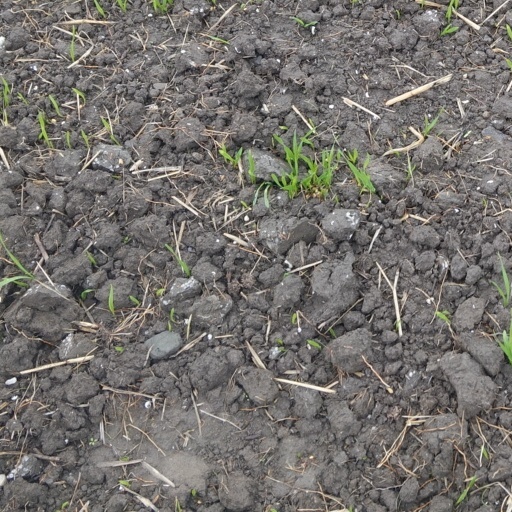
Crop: wheat